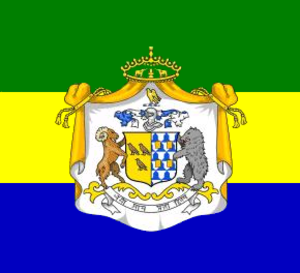
Mandi était un État princier des Indes, dirigé par des souverains qui portaient le titre de « radjah » et qui subsista jusqu'en 1948, date à laquelle il fut intégré à l'État d'Himachal Pradesh. Il avait pour capitale la ville de Mandi.